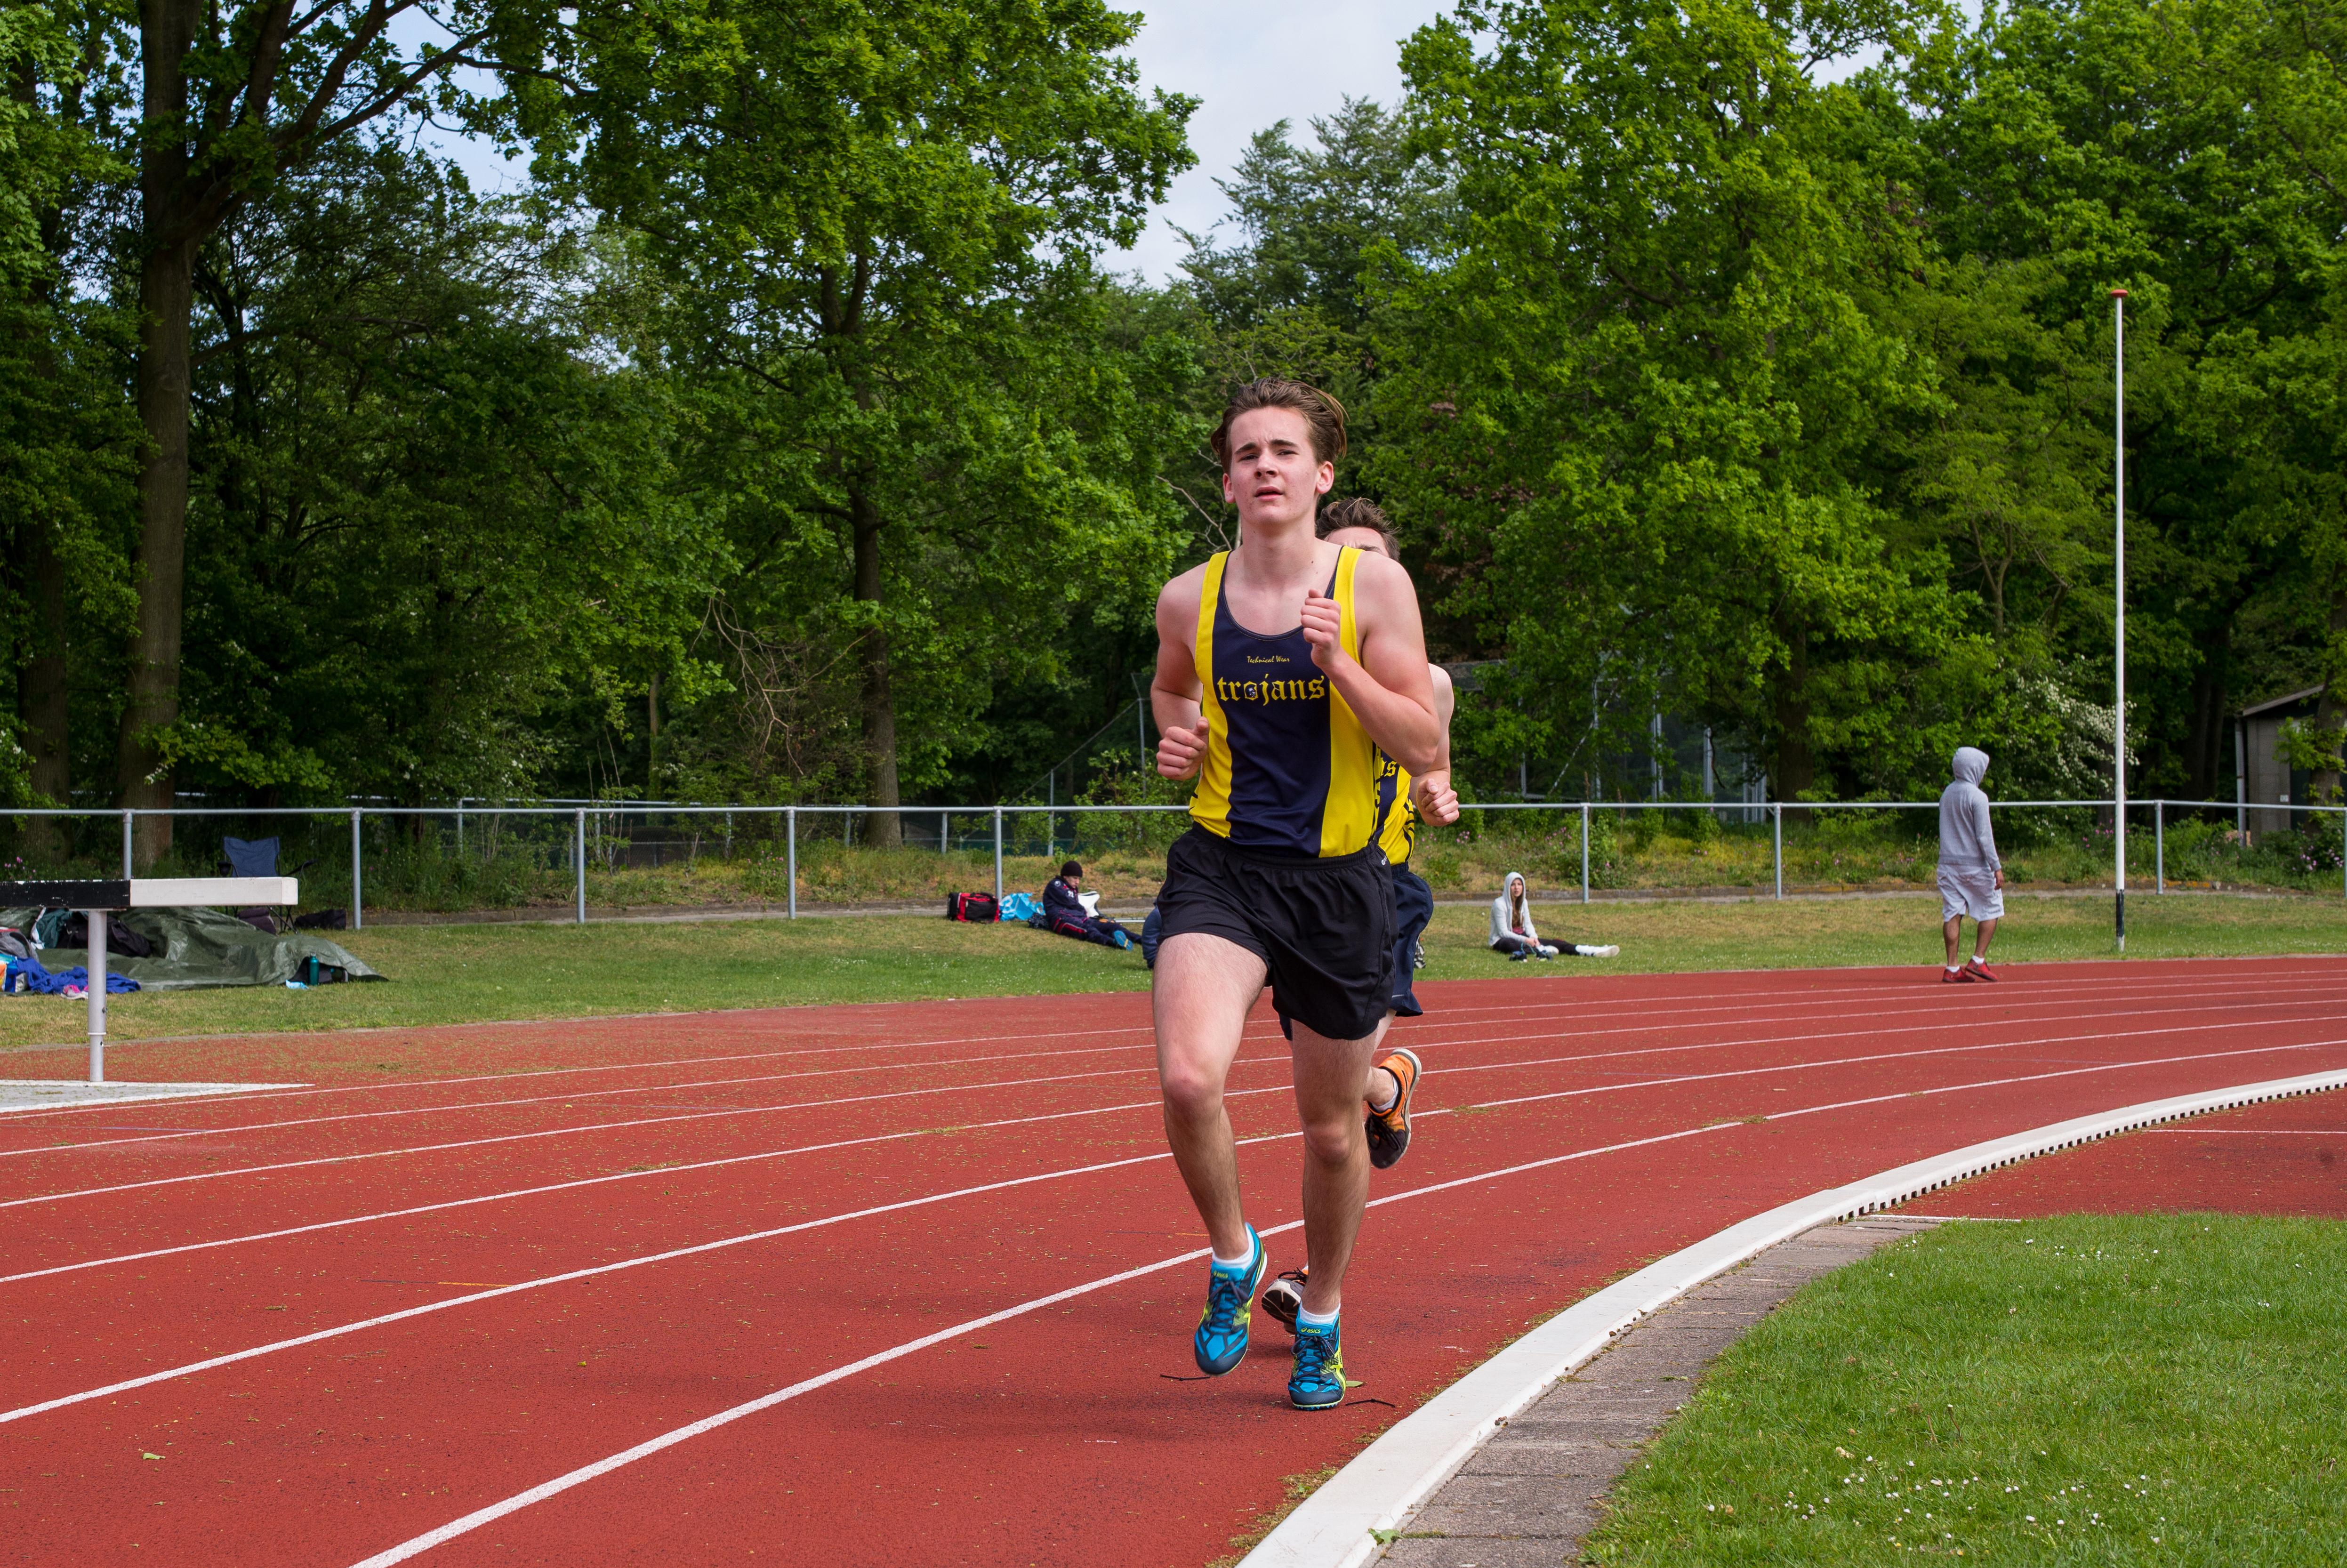
sports, athletics, sprint, human action, endurance sports, track and field athletics, middle distance running, 800 metres